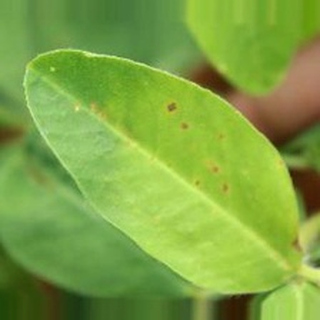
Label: groundnut_early_leaf_spot